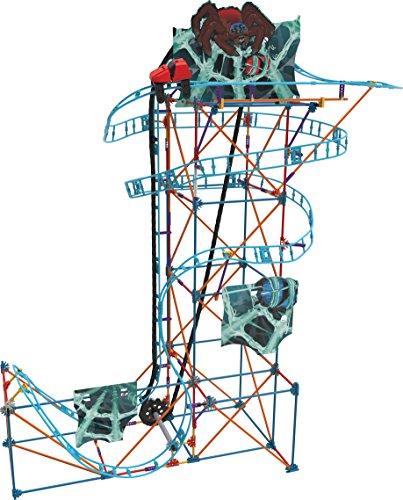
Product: K'NEX Thrill Rides – Cobweb Curse Roller Coaster Building Set – 473Piece – Ages 9+ Construction Educational Toy Building Set
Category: Toys & Games | Building Toys | Building Sets
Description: OVER 470 PIECES – The K'NEX Cobweb Curse Coaster Building Set contains 473 parts to create a working roller coaster.
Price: $27.82
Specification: ProductDimensions:16x2.5x14inches|ItemWeight:1.94pounds|ShippingWeight:2.2pounds(Viewshippingratesandpolicies)|DomesticShipping:ItemcanbeshippedwithinU.S.|InternationalShipping:ThisitemcanbeshippedtoselectcountriesoutsideoftheU.S.LearnMore|ASIN:B07BMNB4SD|Itemmodelnumber:51056|Manufacturerrecommendedage:9-14years